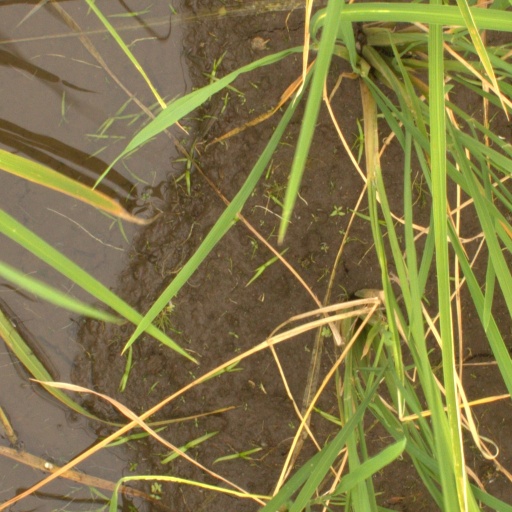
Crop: rice